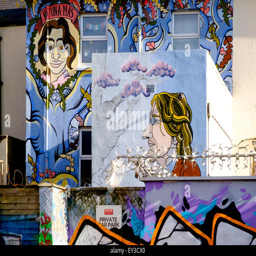
street art on the rear of houses